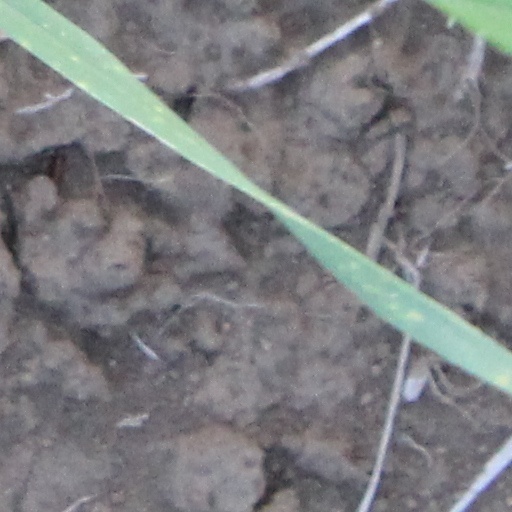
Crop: wheat